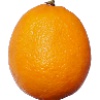
Label: lemon_meyer